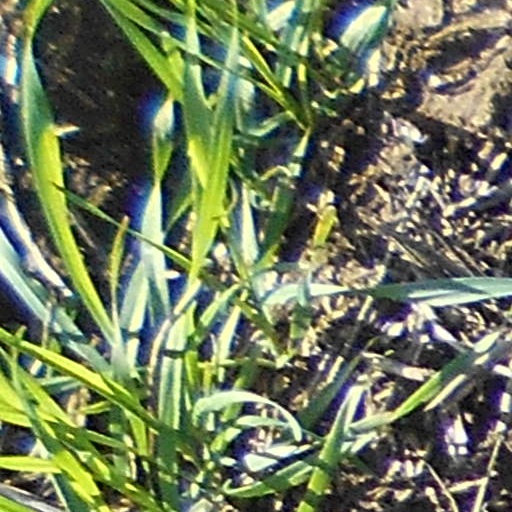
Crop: wheat